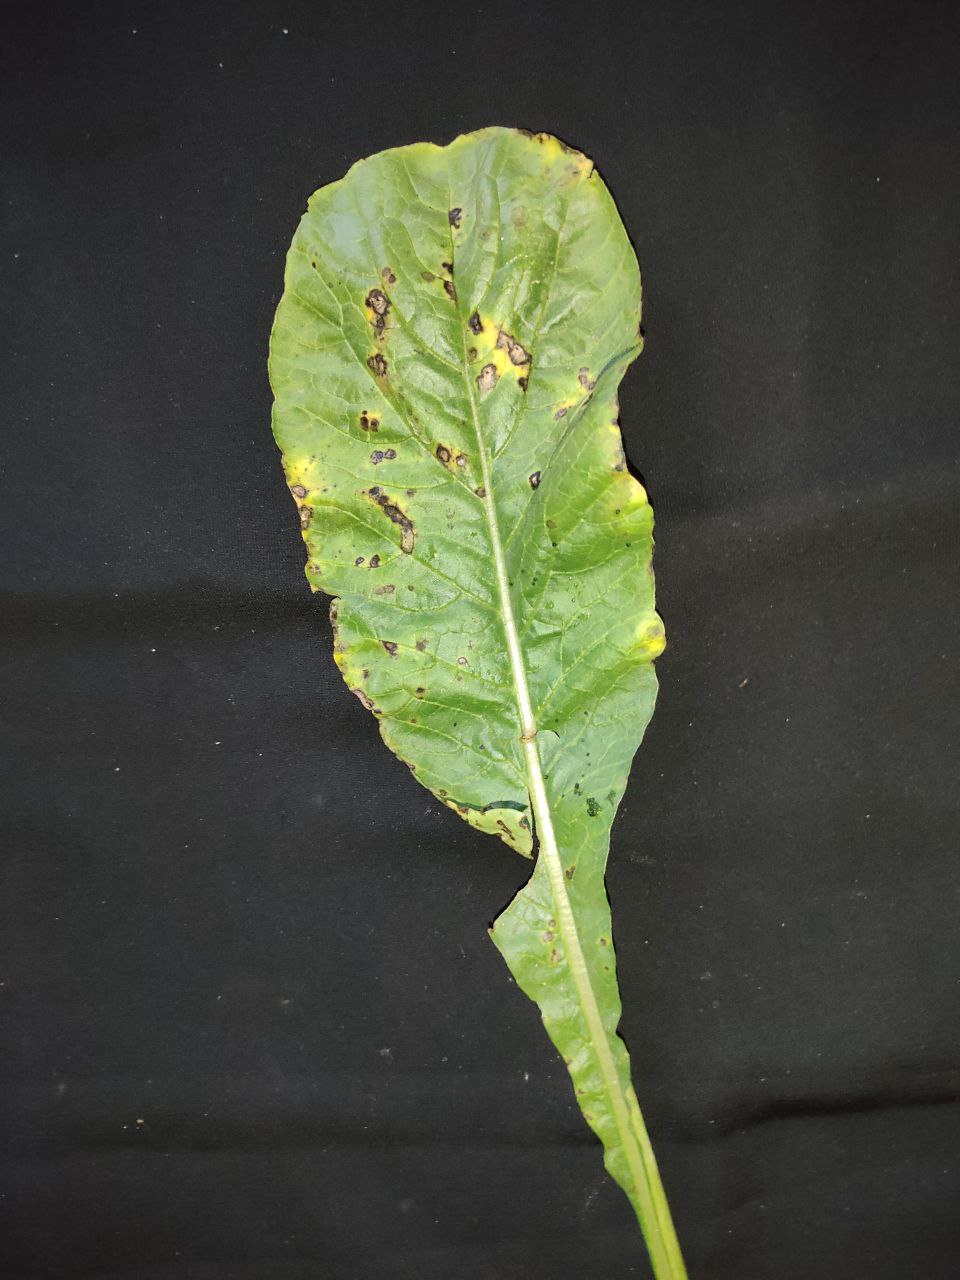
Label: Black leaf spot